Vidyut Mohan

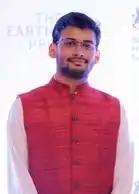
Vidyut Mohan in 2021

Vidyut Mohan (born 1991) is an Indian social entrepreneur. He is the co-founder of Takachar, a company that recycles agricultural waste into marketable carbon products, offering an alternative to the heavily polluting practice of burning agricultural byproducts.